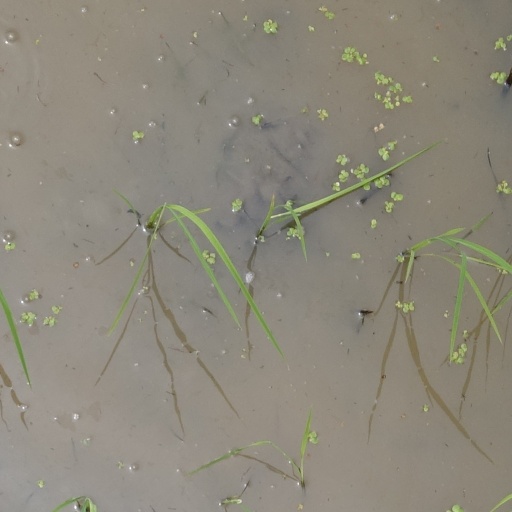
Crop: rice